Valkó County

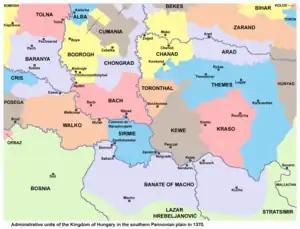
Valkó County (orange color) and neighbouring administrative units of the Kingdom of Hungary, in 1370

Valkó County was an administrative unit (county) of the medieval Kingdom of Hungary. It was established in the 13th century, and included most territories of the present day Vukovar-Syrmia County, in modern Croatia, and western parts of the present day Syrmia District, in modern Serbia. The most important cities of the county were Vukovar and Ilok. Its territory was conquered by the Ottoman Turks in the first half of the 16th century.